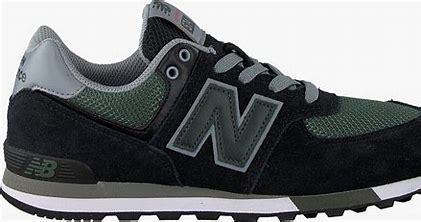
Brand: New
Model: Balance GC574